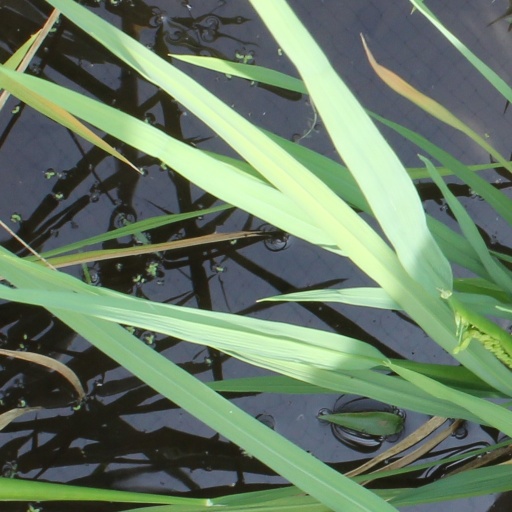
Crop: rice